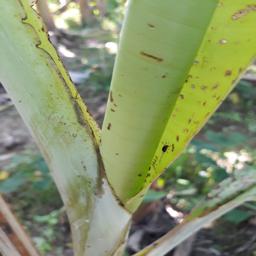
Label: BANANA APHIDS